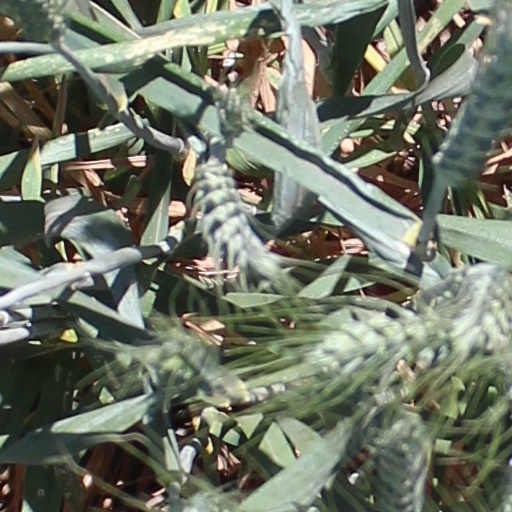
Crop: wheat